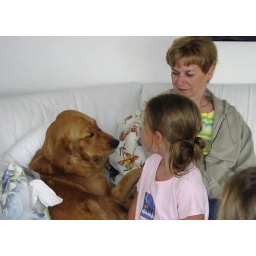
Libby (the one with four legs), Meredith, and Linda in the beach house on LBI.